Cyborg 2087

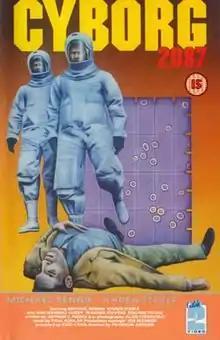
VHS video cover (UK version)

Cyborg 2087 is a 1966 science fiction film directed by Franklin Adreon and written by Arthur C. Pierce. The film stars Michael Rennie, Karen Steele, Wendell Corey, and Warren Stevens.